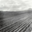
Label: plain